Answer in natural language. Considering the relative positions, where is gray rectangular bed (marked B) with respect to light brown wooden dresser with 10 drawers (marked C)? Choose between the following options: left or right
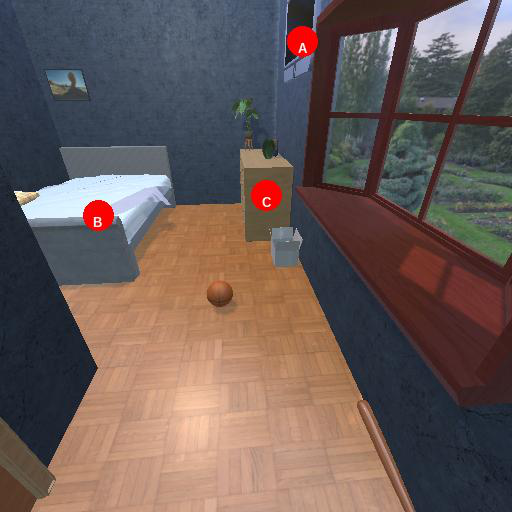
<answer>left</answer>